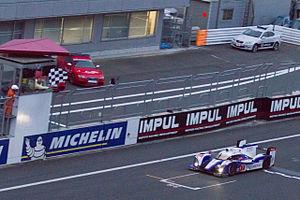
Les 6 Heures de Fuji 2012 se déroulent dans le cadre du Championnat du monde d'endurance FIA 2012, le 14 octobre 2012 sur le Fuji Speedway à Oyama au Japon. Elles marquent le retour de l’évènement des 1000 kilomètres de Fuji pour la première fois depuis 2007. La course est remportée par la Toyota TS030 Hybrid du Toyota Racing, pilotée par Alexander Wurz, Nicolas Lapierre et Kazuki Nakajima, qui s'était élancée en tête.